Comic Media

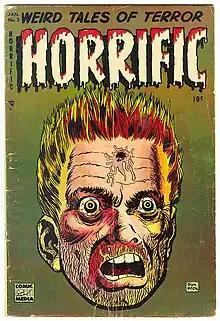
Cover of "Horrific" 3 (January 1953) Art by Don Heck

Comic Media was a short-lived comic book company owned by Allen Hardy that existed in the 1950s. Its titles were mainly action-adventure, Western, and horror. Its most notable character was Johnny Dynamite, created by Pete Morisi. The main artist across its titles was Don Heck, who in 1955 would be recruited by Stan Lee to Atlas Comics; what would become Marvel Comics. Heck went on to be one of the architects of what became known as "The Marvel Age of Comics," along with Jack Kirby, Steve Ditko, and Dick Ayers. While there Heck co-created Iron Man, Hawkeye, and Black Widow.